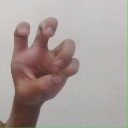
अक्षर: छ